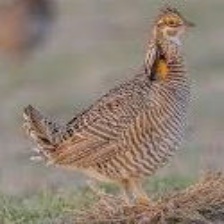
Species: GREATER PRAIRIE CHICKEN
Scientific name: TYMPANUCHUS CUPIDO